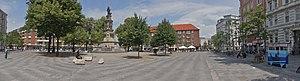
Hambourg (Sankt Georg (Hamburg)), Allemagne: Panormama de la Hansaplatz réaménagé